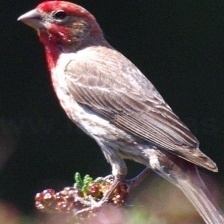
Species: HOUSE FINCH
Scientific name: HAEMORHOUS MEXICANUS
ImageNet parent category: house_finch